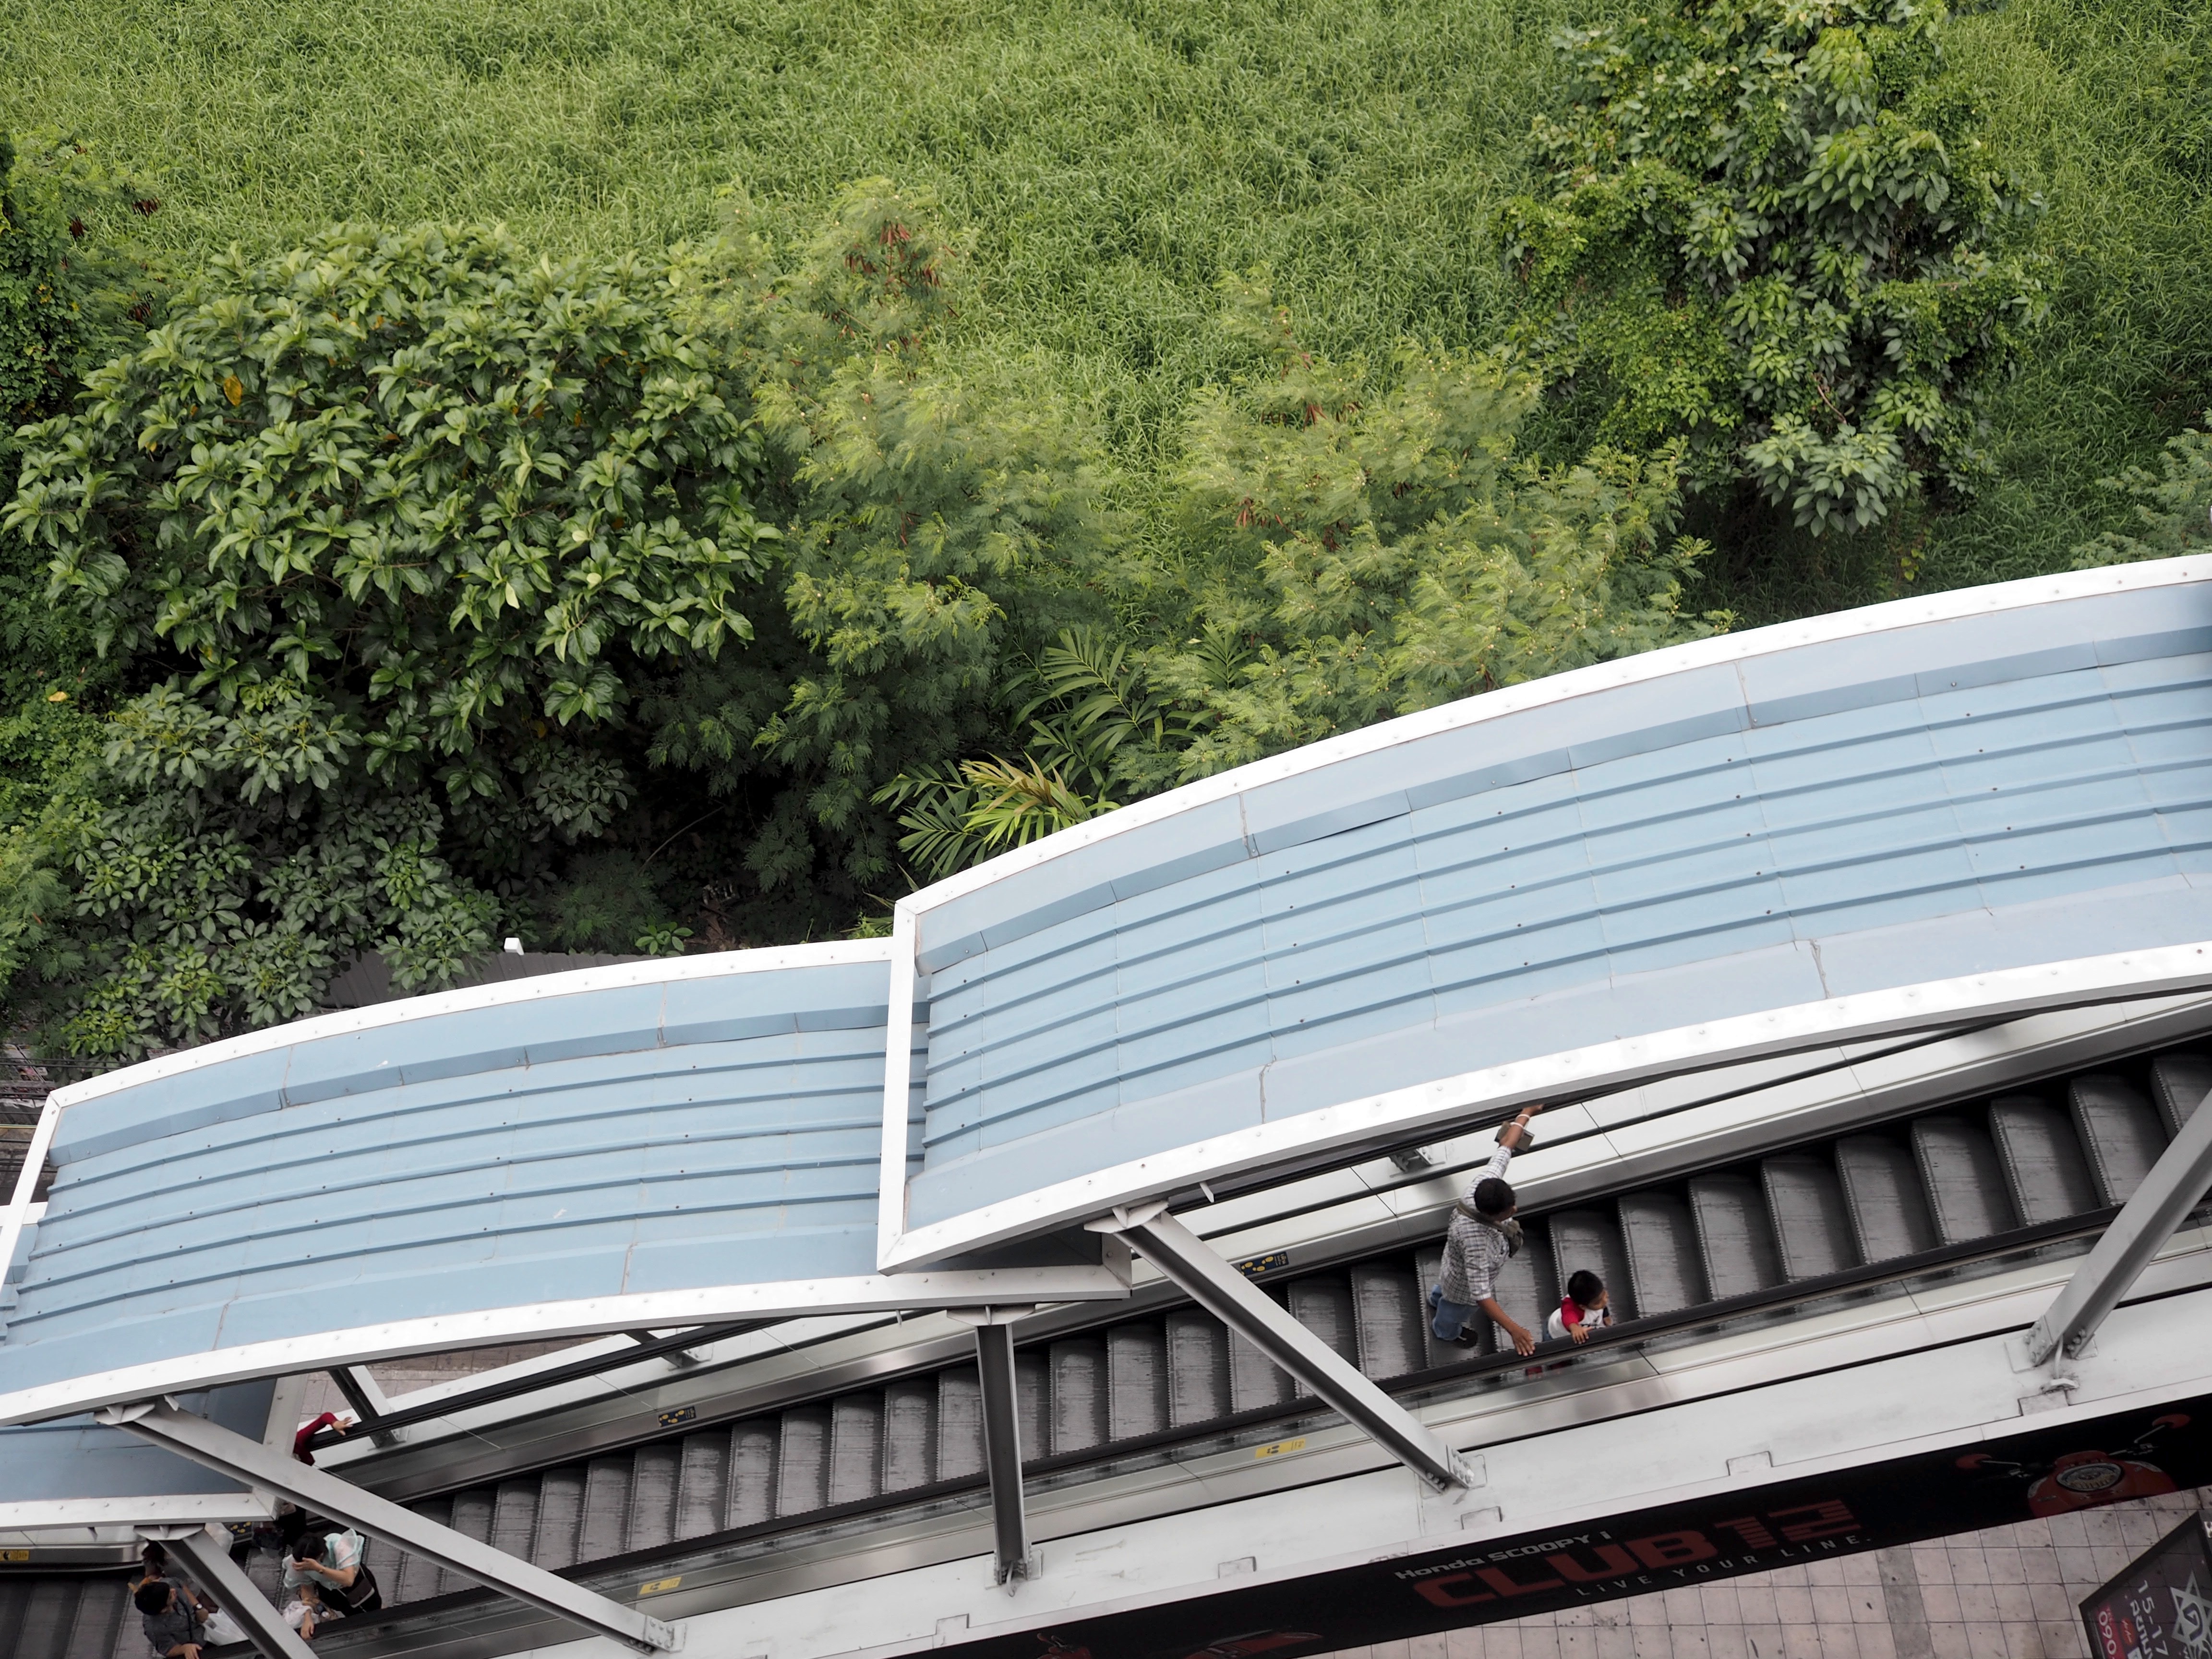
architecture, structure, technology, roof, building, urban, escalator, transport, construction, vehicle, metal, facade, stairway, solar, futuristic, energy, moving, cells, renewable, photovoltaic, automotive exterior